Lilydale, Victoria

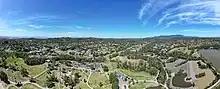
Lillydale Lake's parkland and playgrounds from above

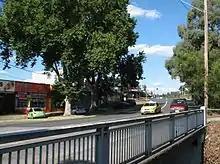
Maroondah Highway bridge crossing Olinda Creek

Olinda Creek runs through Lilydale having its source in the nearby Dandenong Ranges and is a tributary of the Yarra River.